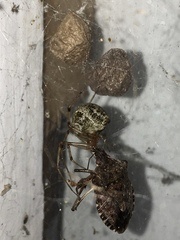
Species: Parasteatoda_tepidariorum